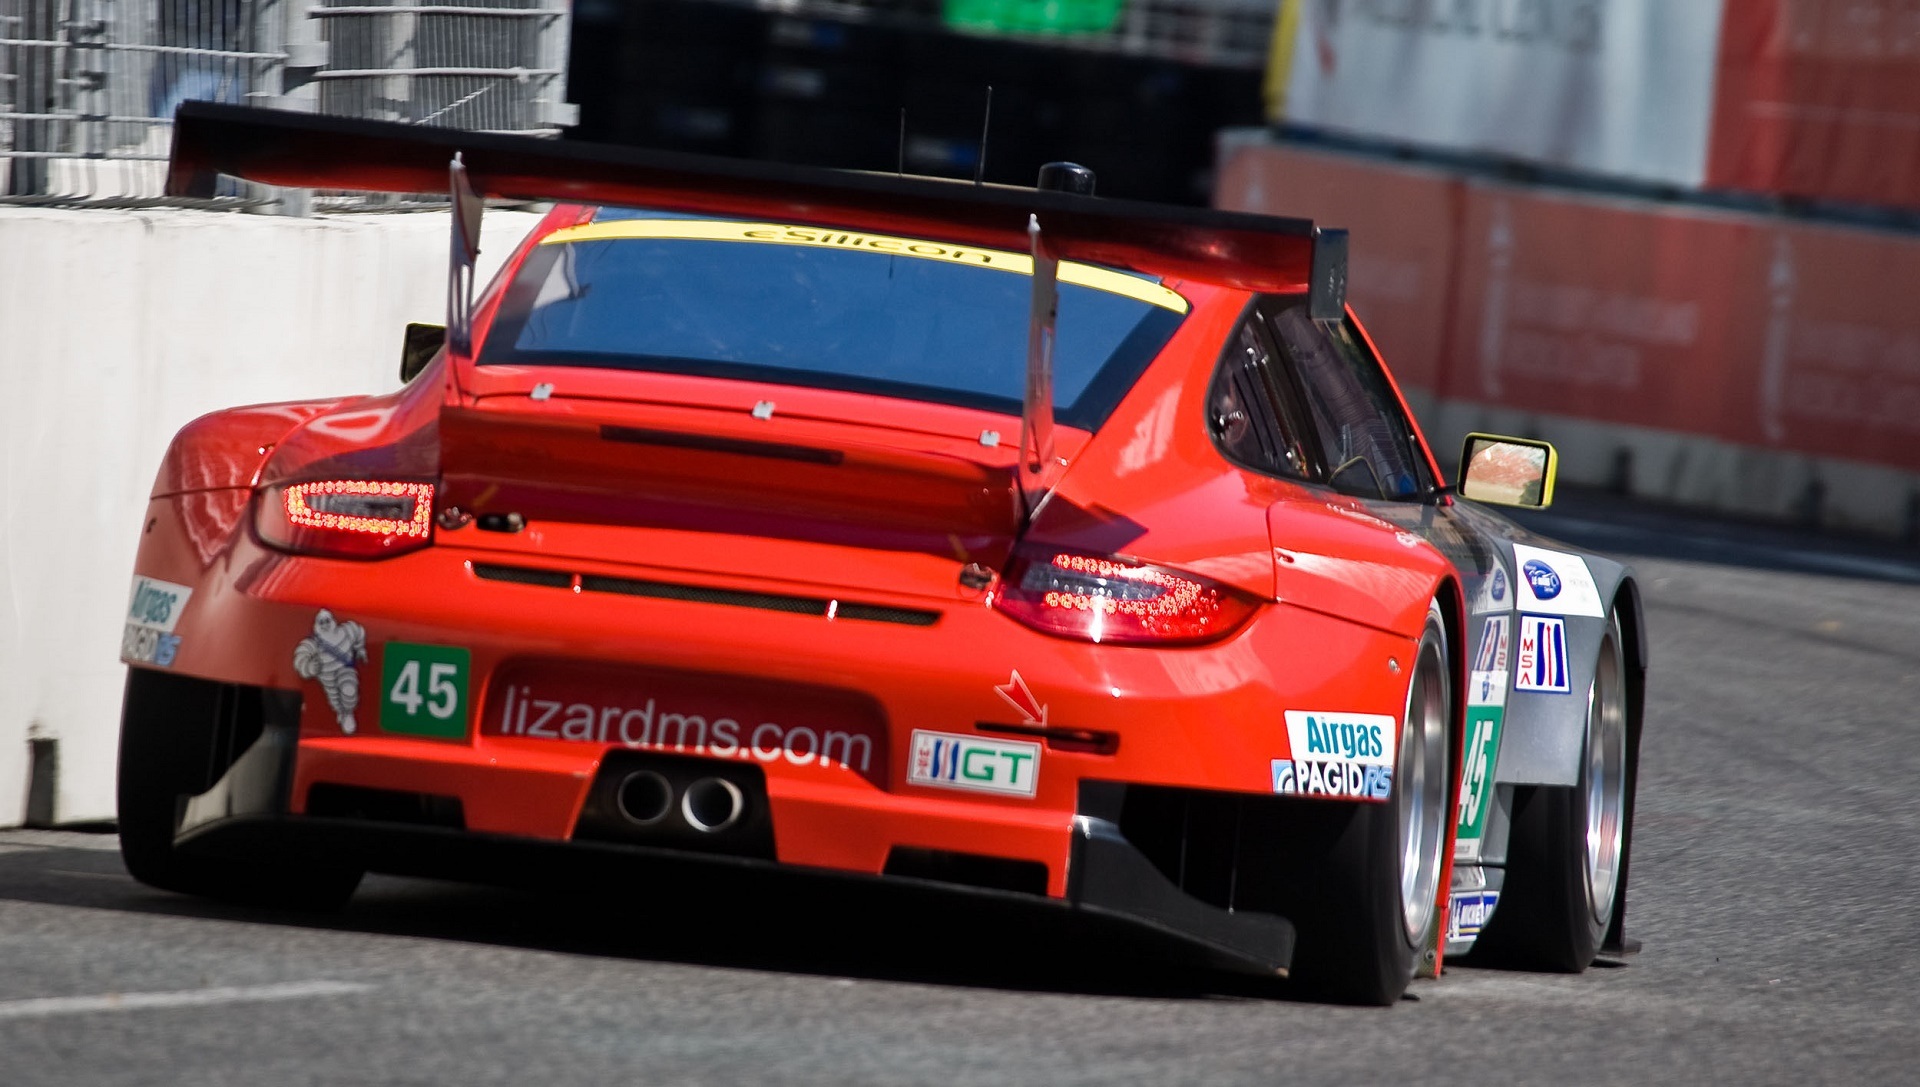
track, car, automobile, red, vehicle, auto, speed, automotive, sports car, doe, race car, race, supercar, power, performance, racing, motor, 911, race track, championship, convertible, porsche, endurance, fast, racecar, sportscar, gt3, usda, land vehicle, automobile make, automotive design, luxury vehicle, performance car, porsche 959, ruf ctr, porsche carrera gt, porsche 911 gt3, porsche 911 gt2, e85 fuel, american le mans series